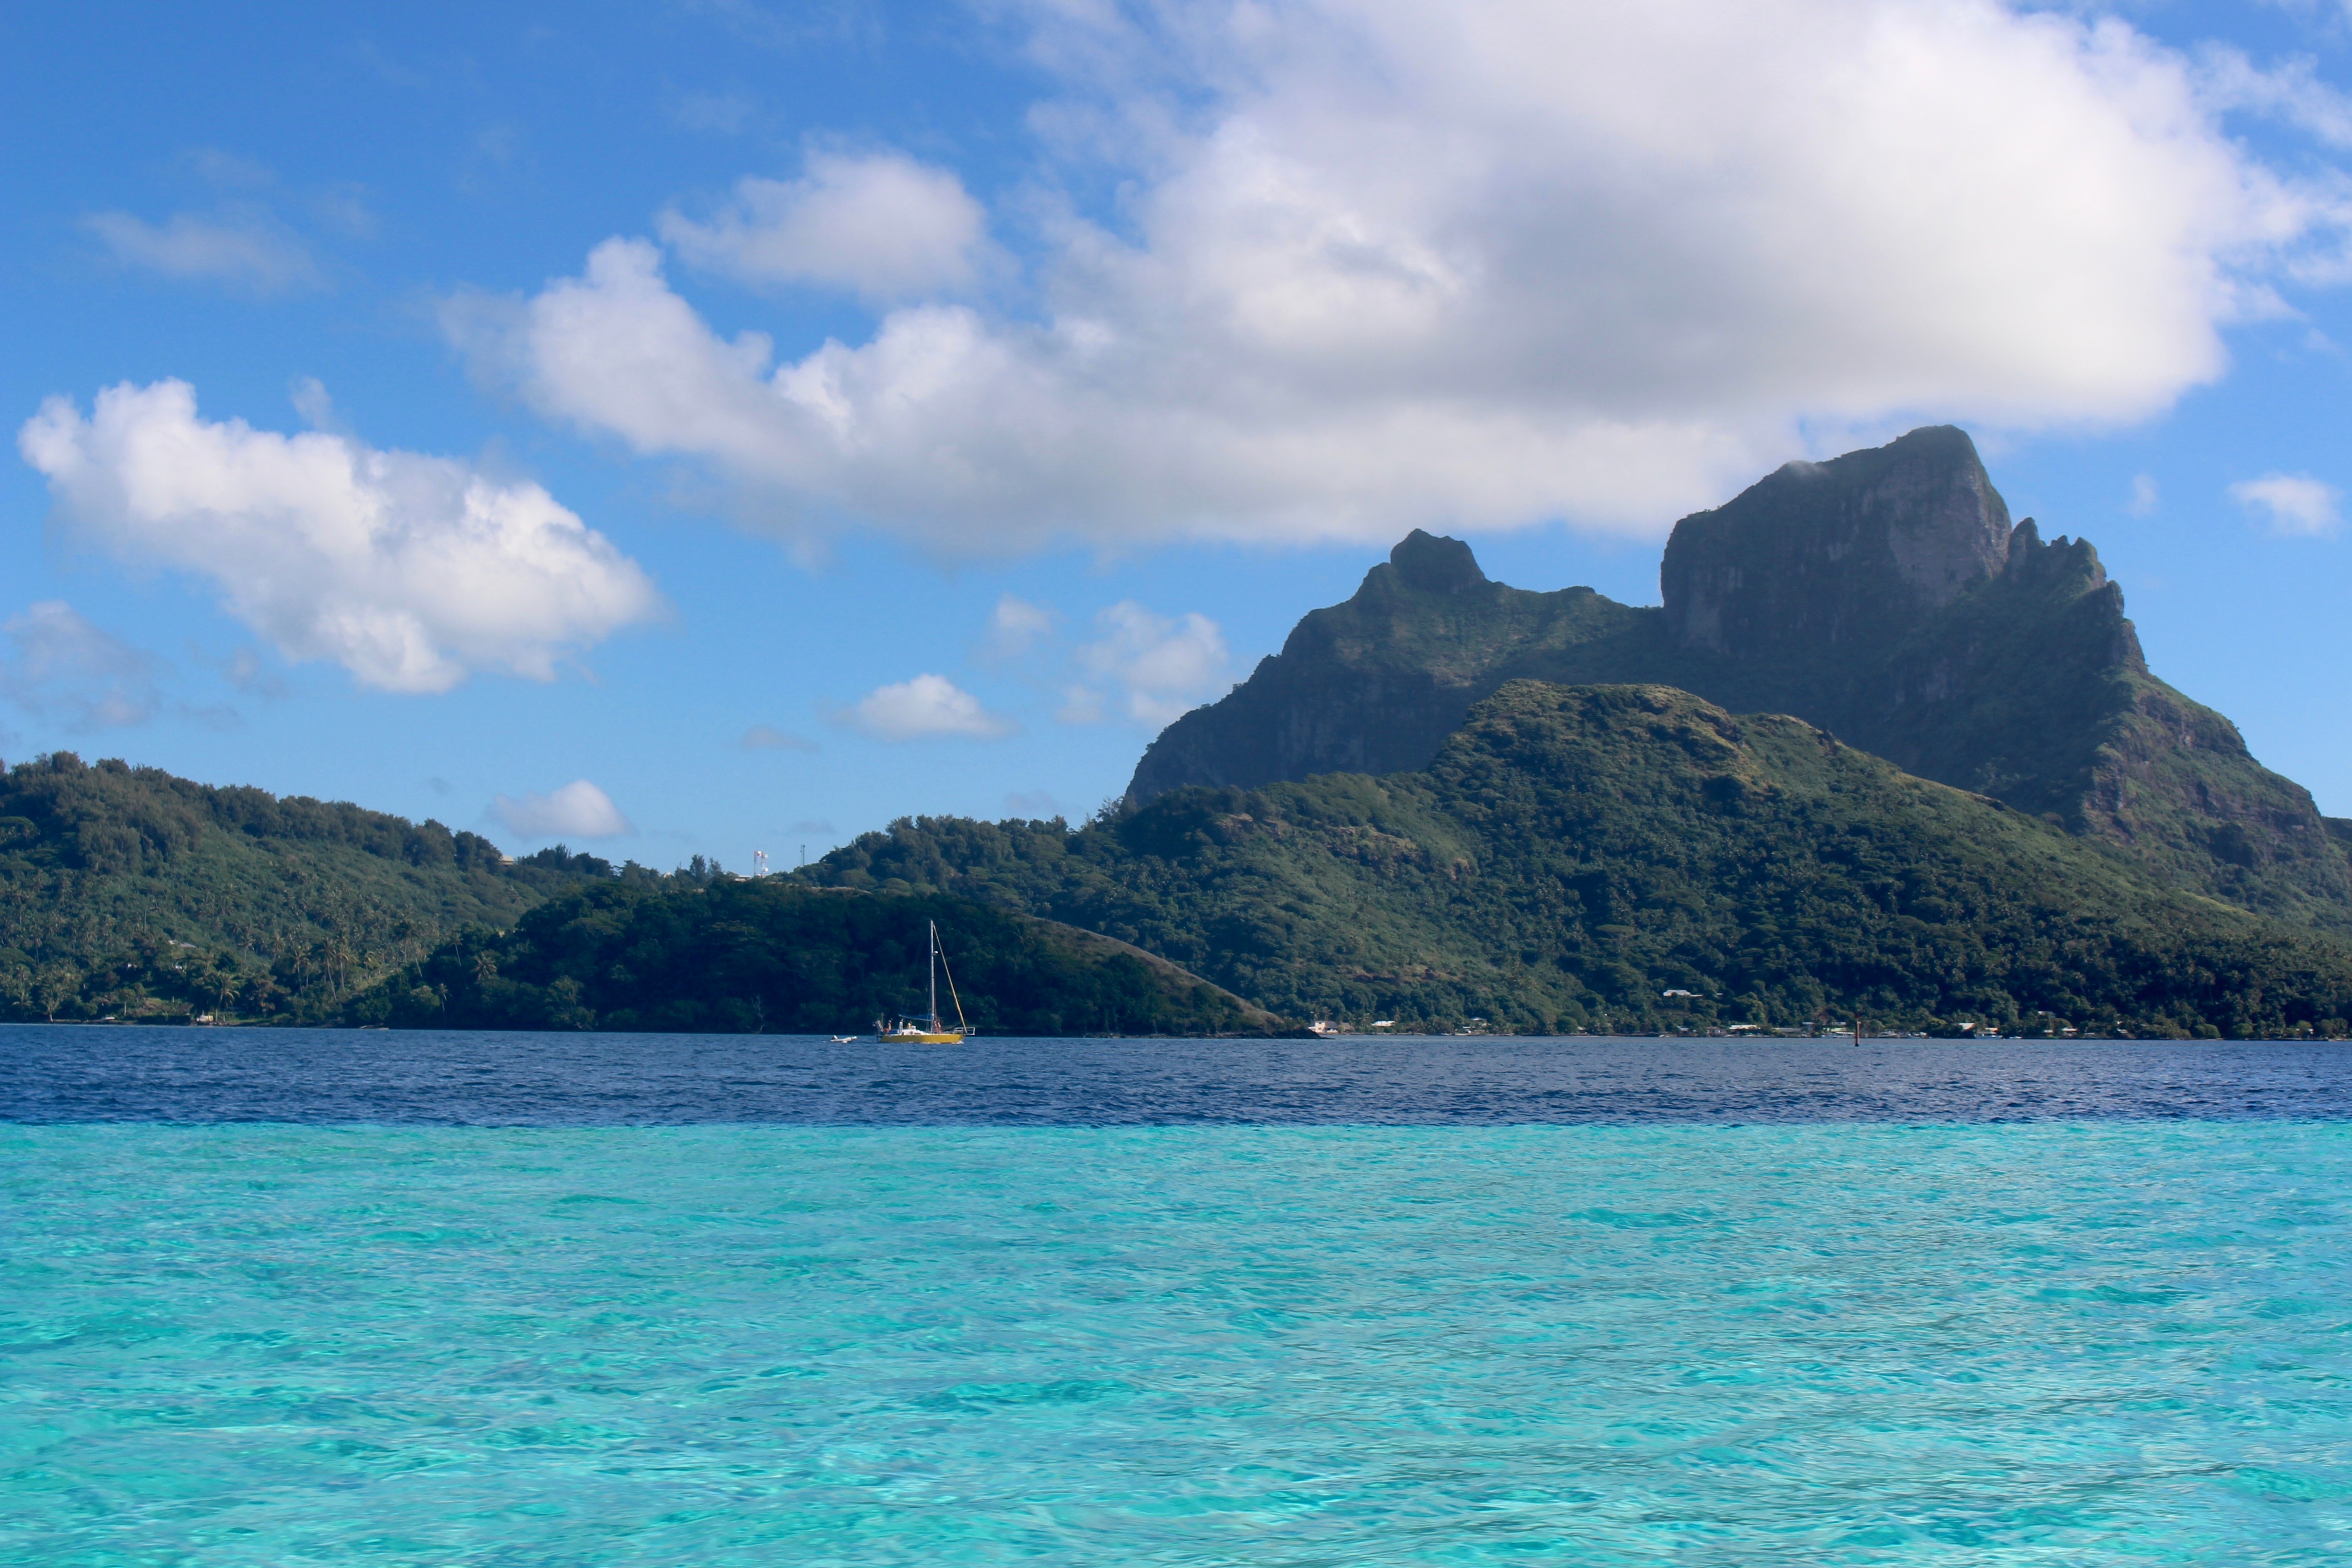
beach, sea, coast, ocean, lake, vacation, lagoon, bay, island, body of water, caribbean, loch, cape, islet, landform, geographical feature